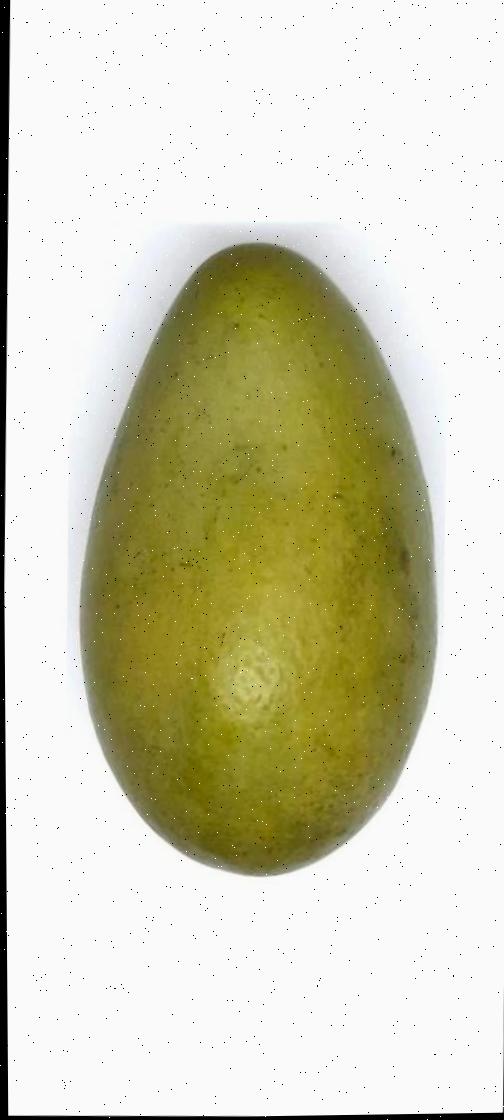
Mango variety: Rupali